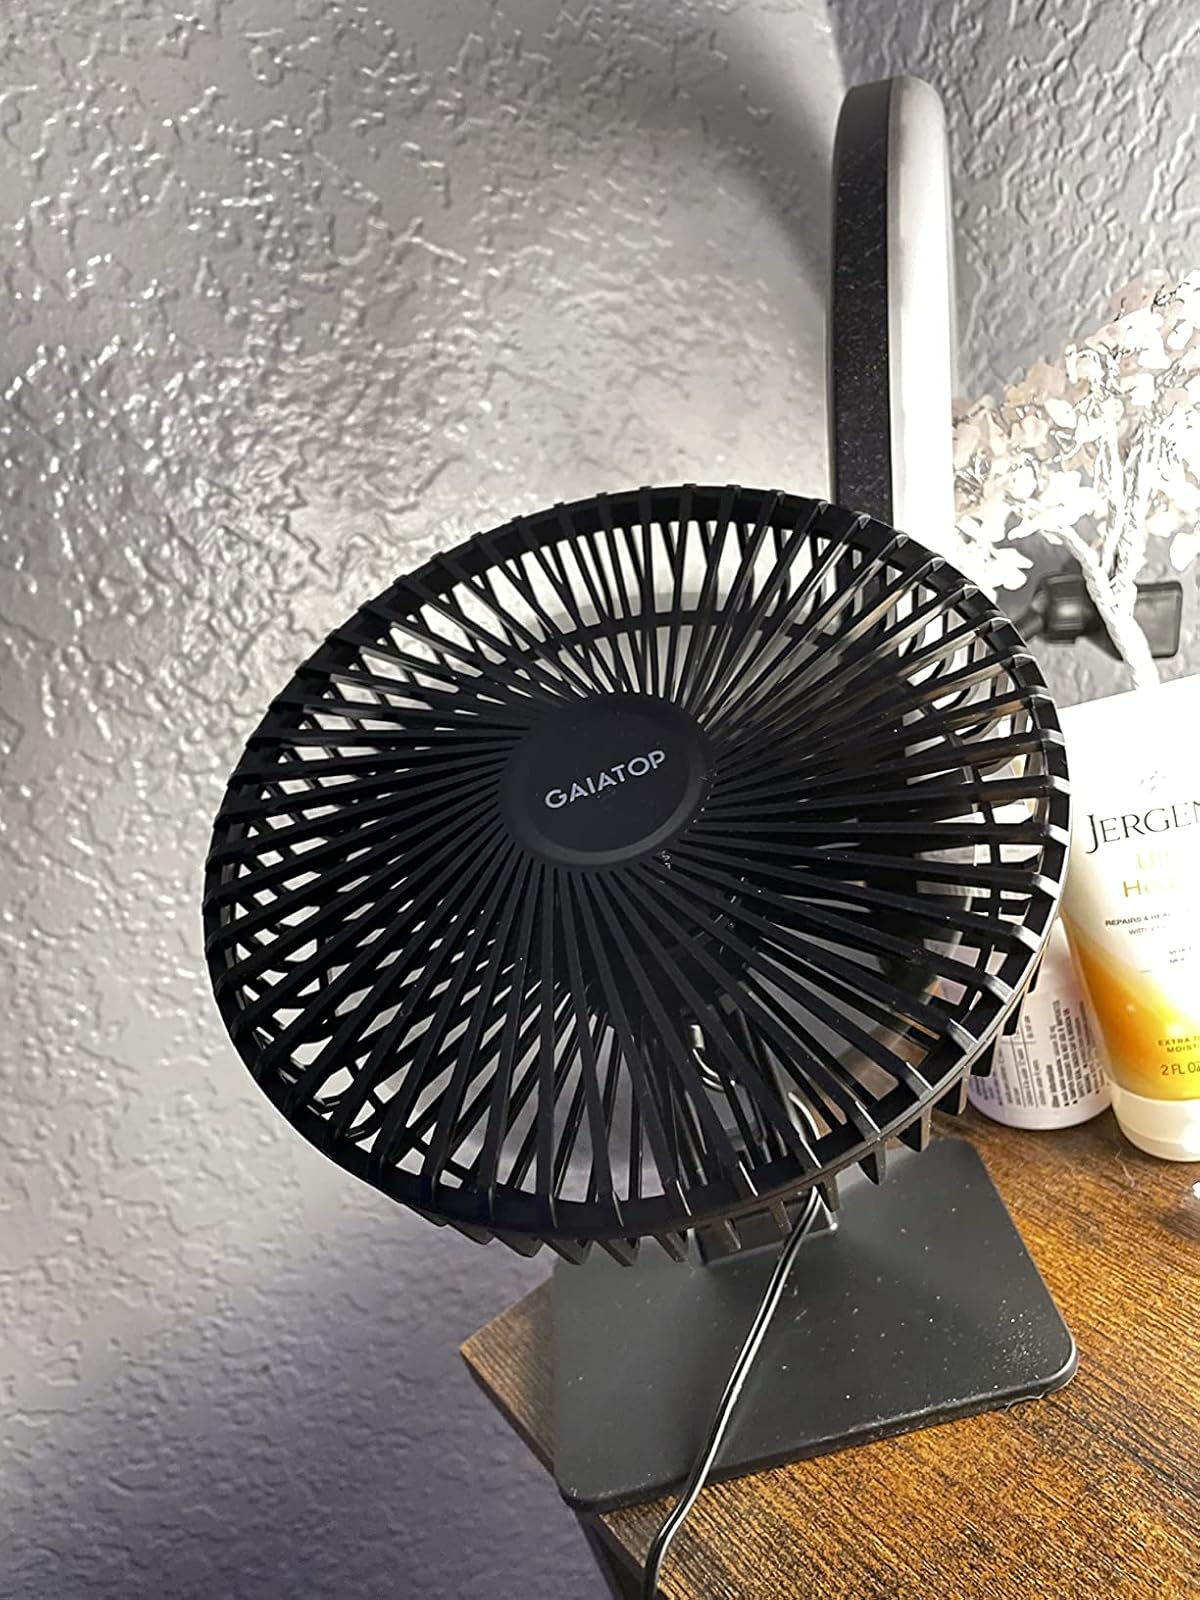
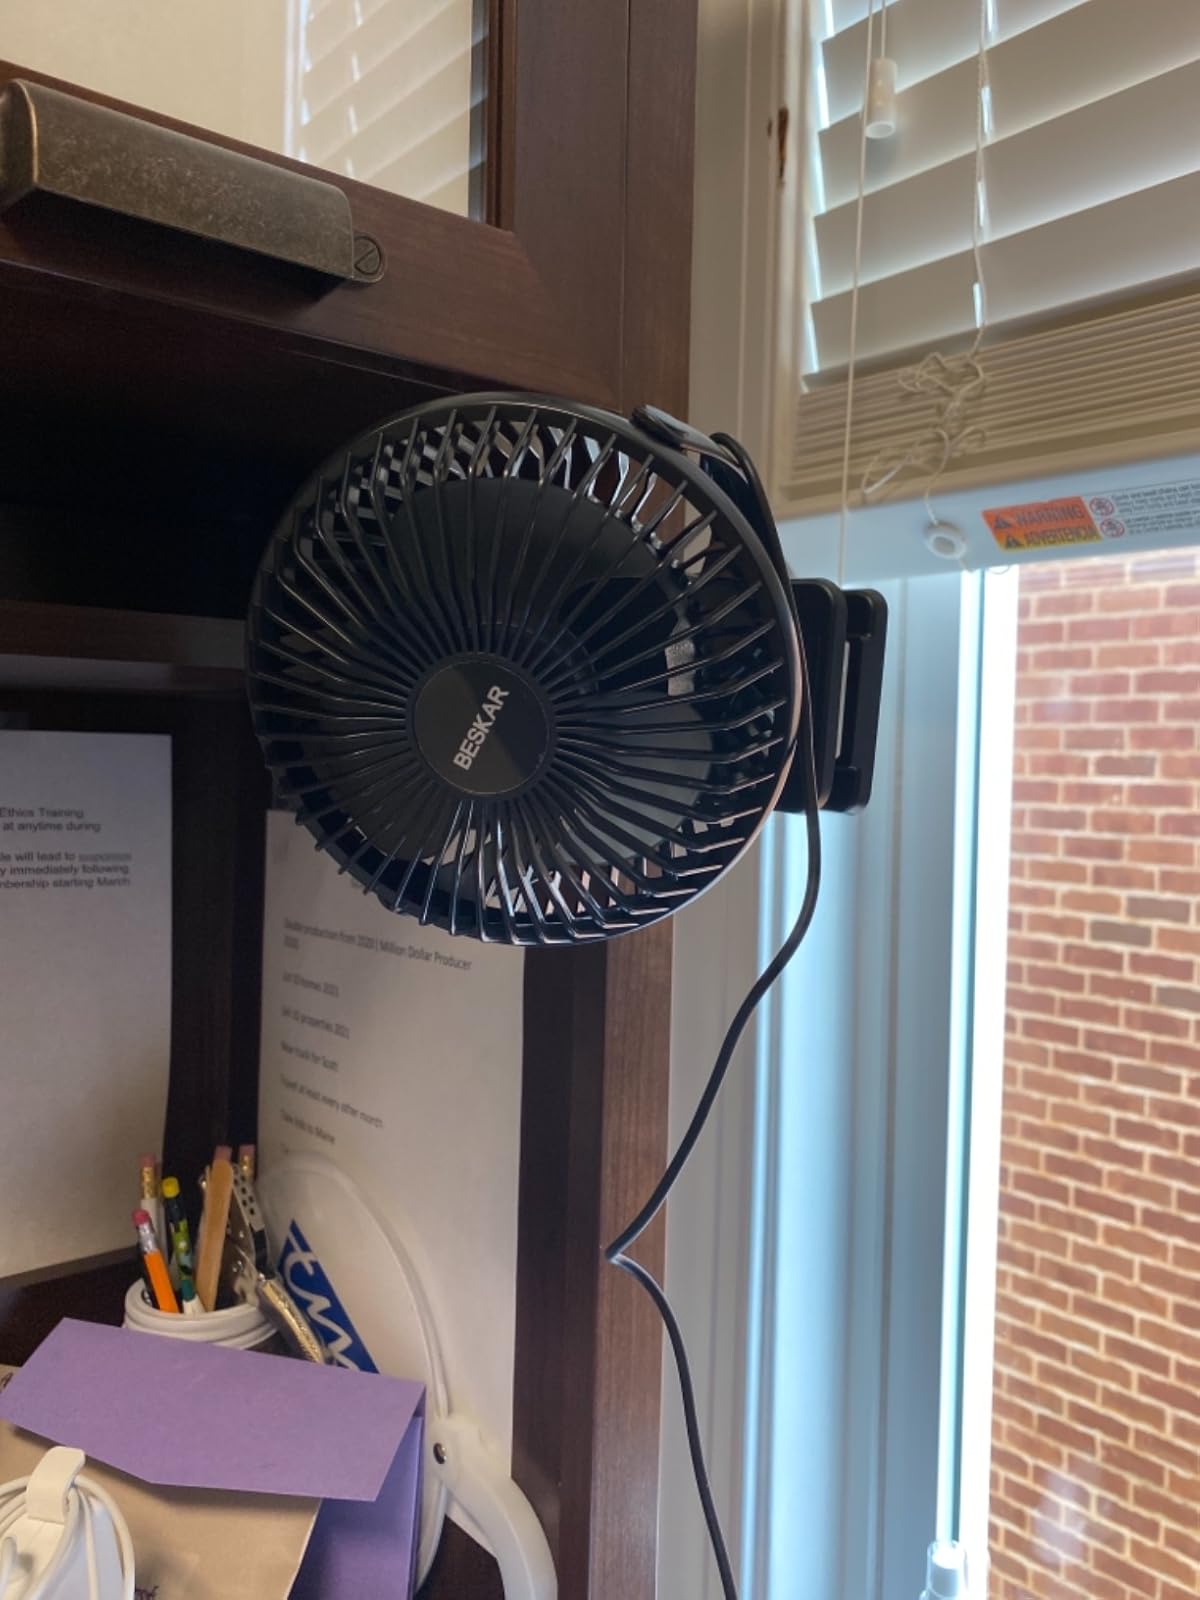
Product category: fan
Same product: no